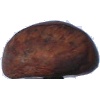
Label: chestnut